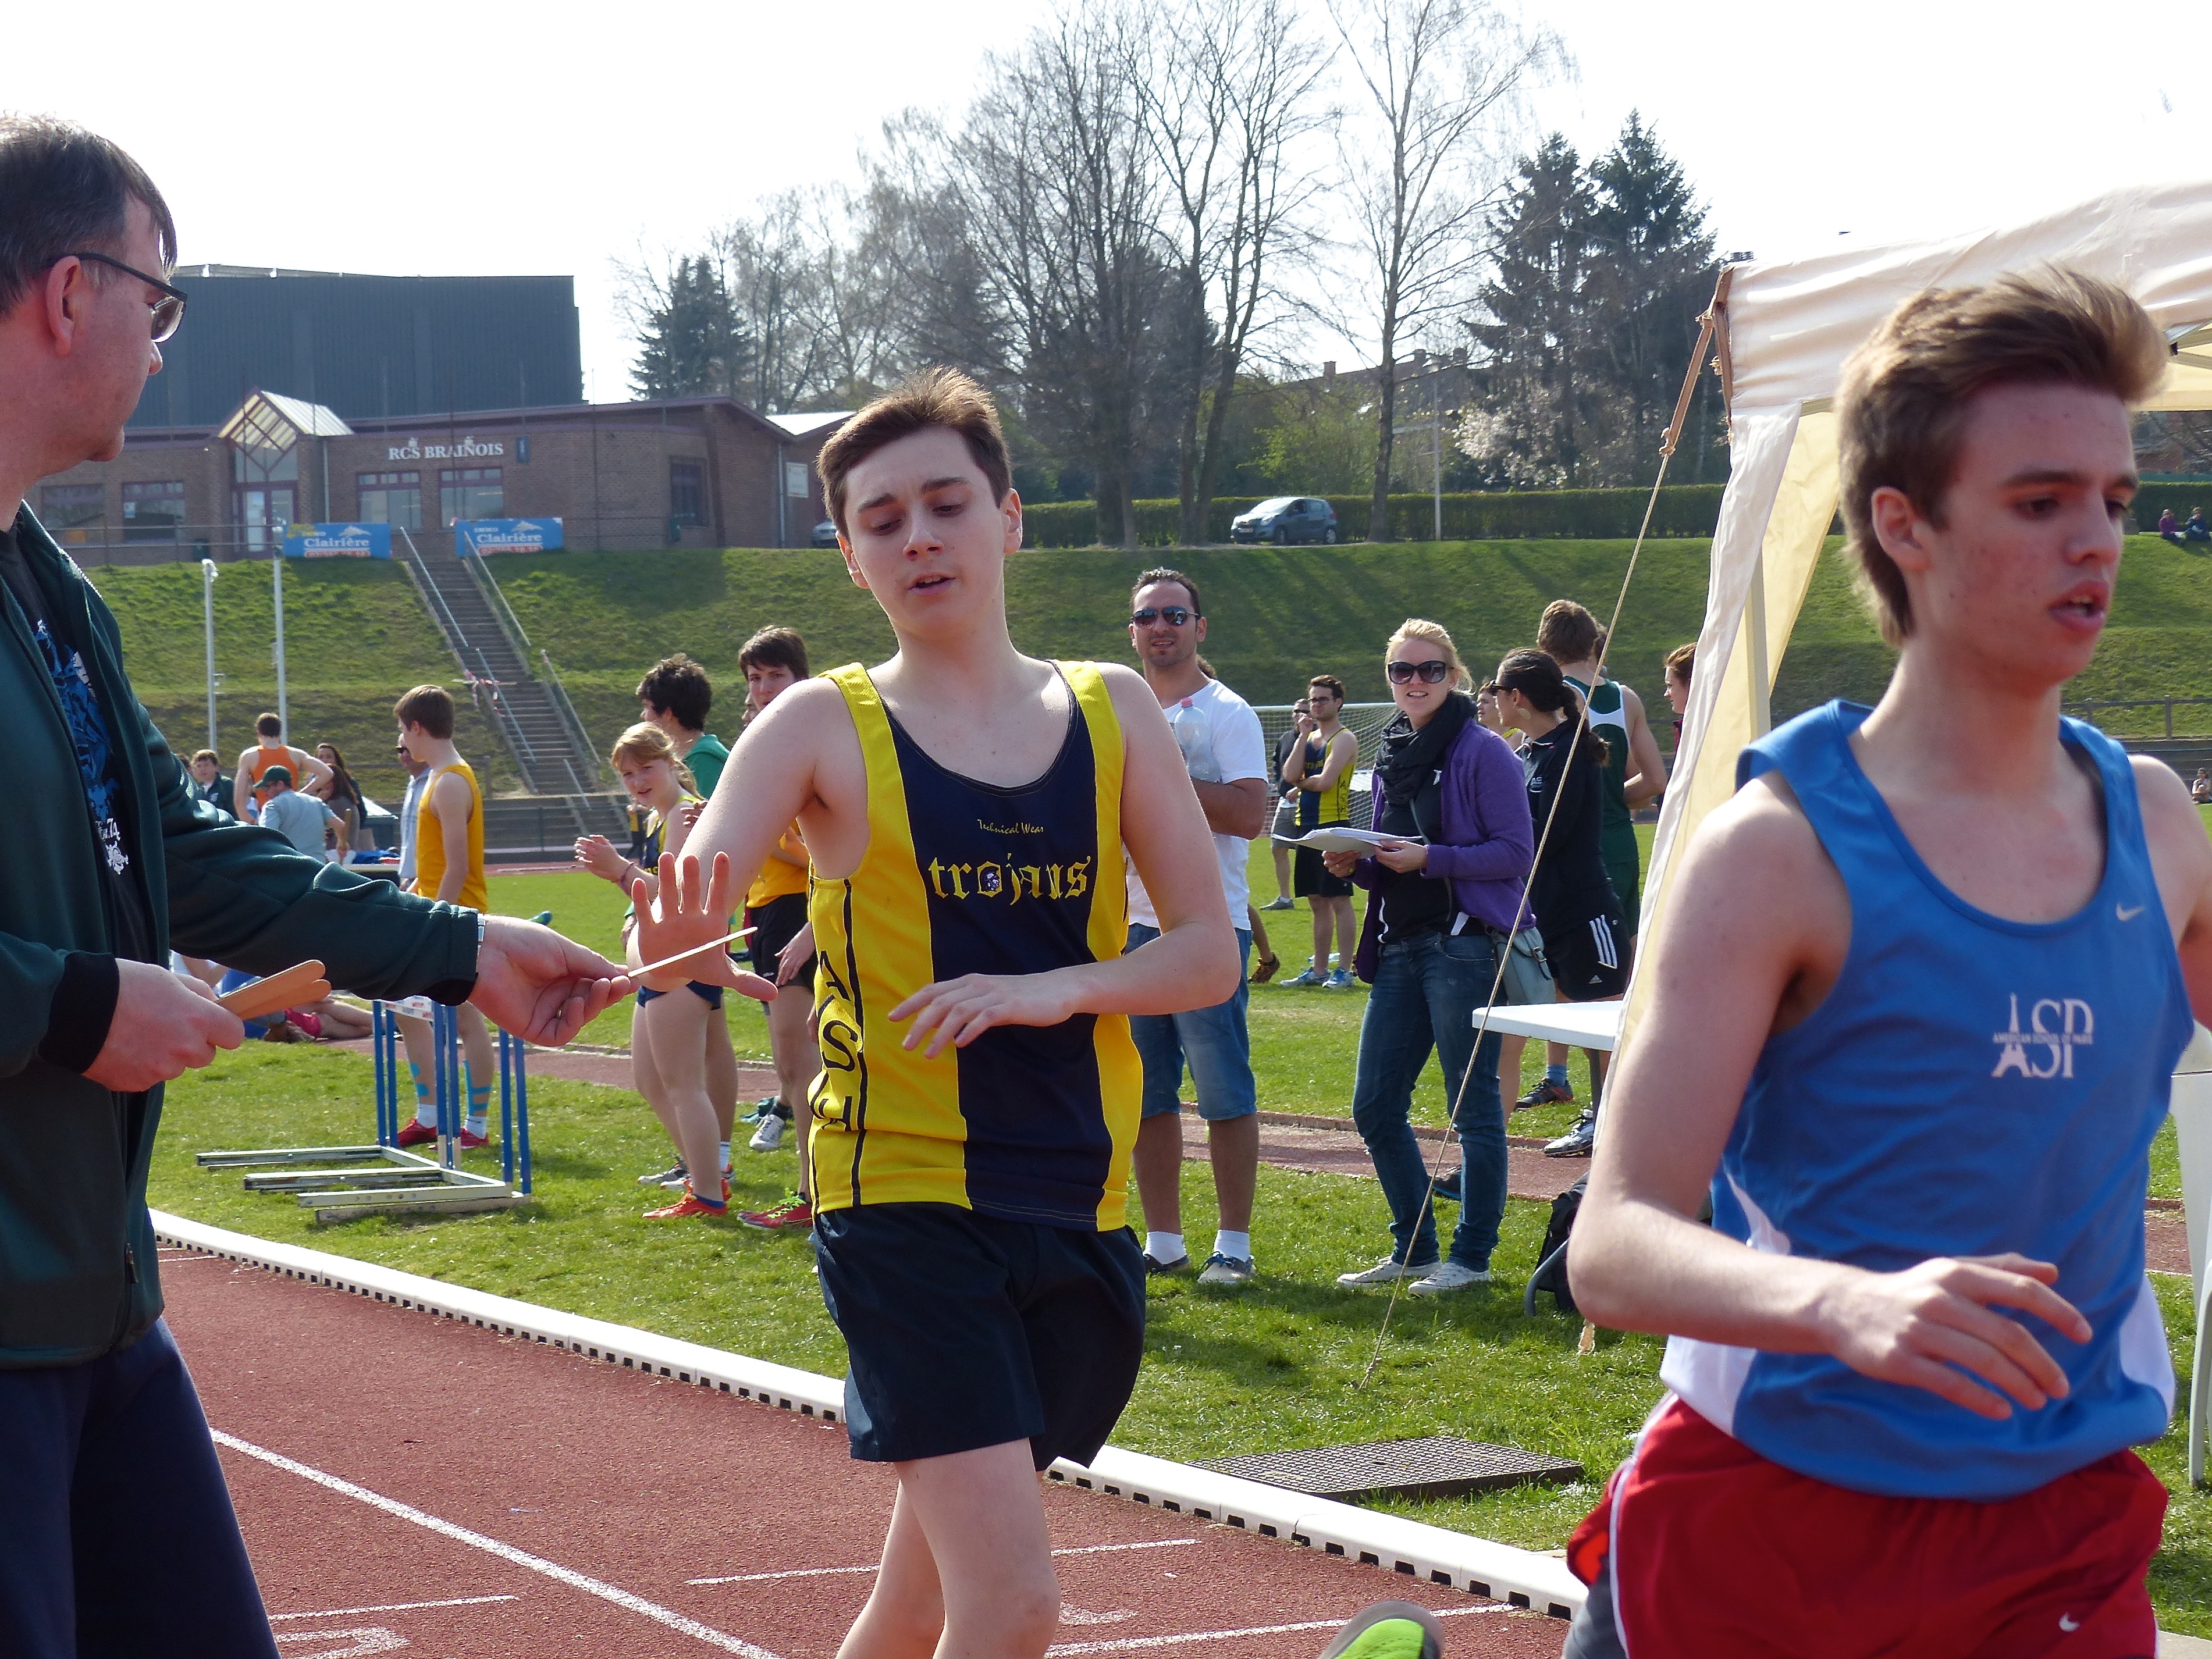
person, girl, track, sport, boy, running, run, runner, belgium, race, competition, team, sports, endurance, highschool, athletics, meet, waterloo, sprint, trackfield, trackandfield, physical exercise, human action, endurance sports, duathlon, track and field athletics, cross country running, middle distance running